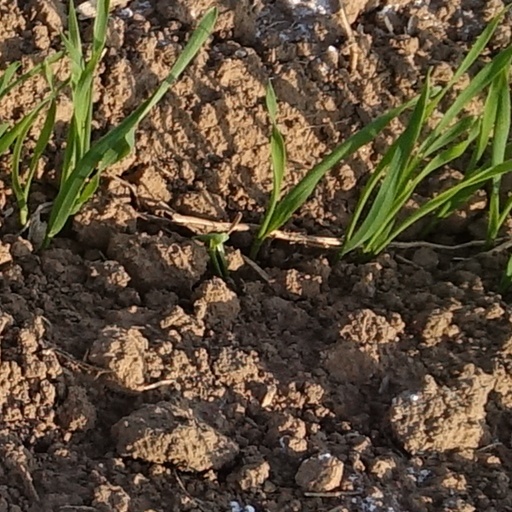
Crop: wheat